2021 Texas wildfires

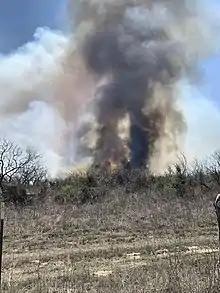
The King Fire on March 19

A total of 20,478 acres burned in the 2021 Texas wildfires. This is a list of fires that have burned over 1,000 acres.